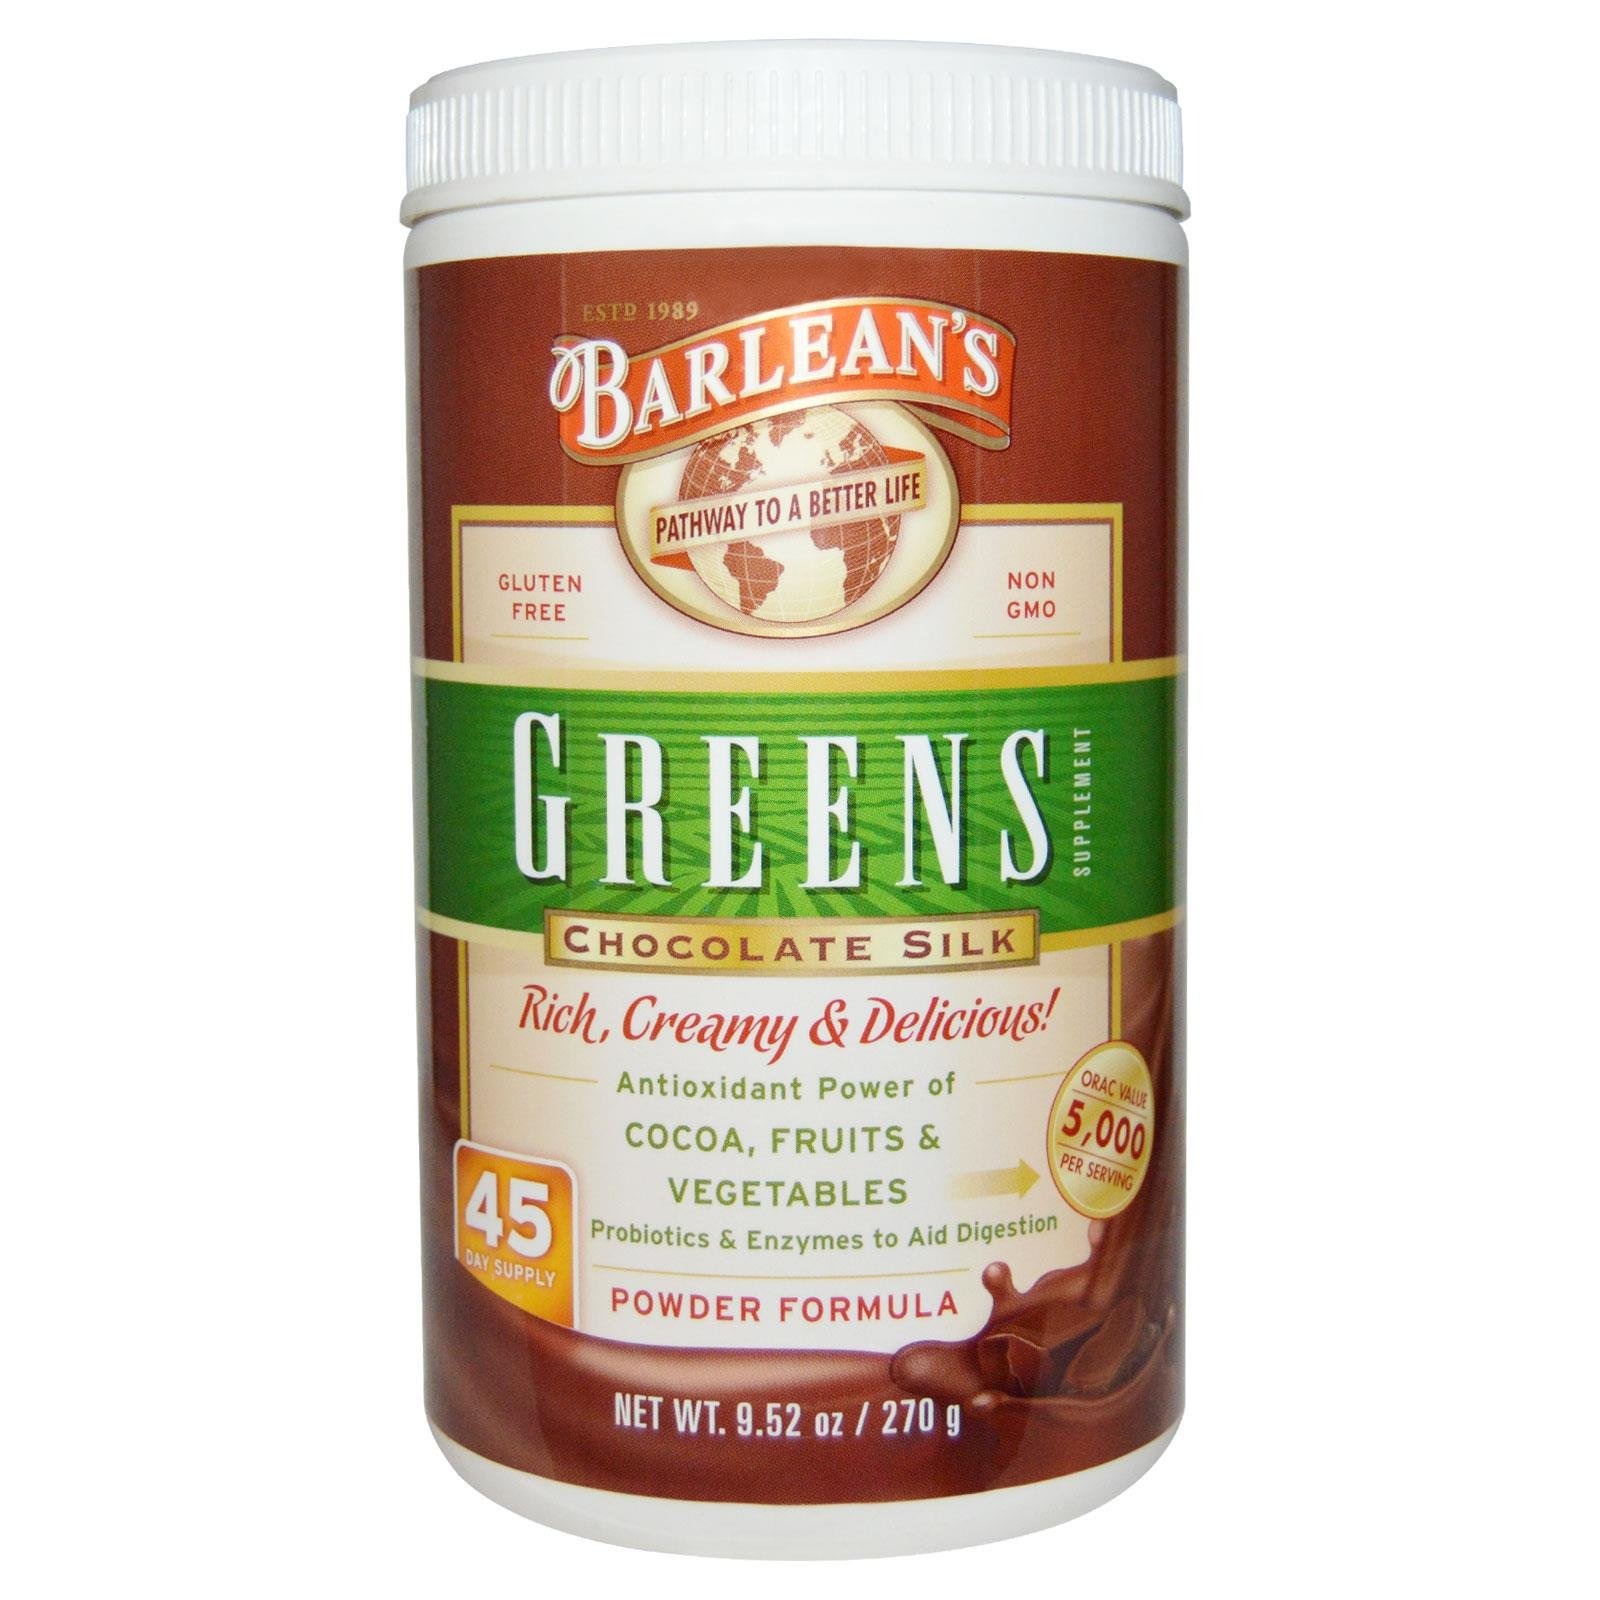
Item Name: Barleans, Chocolate Silk Greens, 9.52 Ounce
Value: 10.0
Unit: Ounce

Price: 35.99